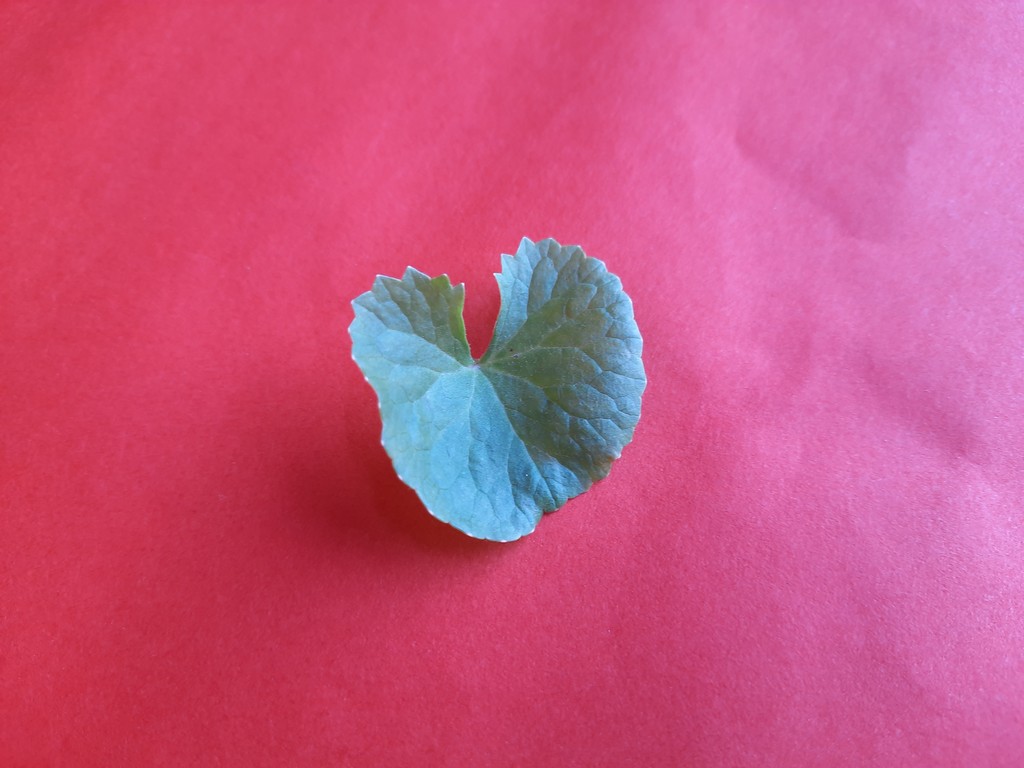
Label: Healthy